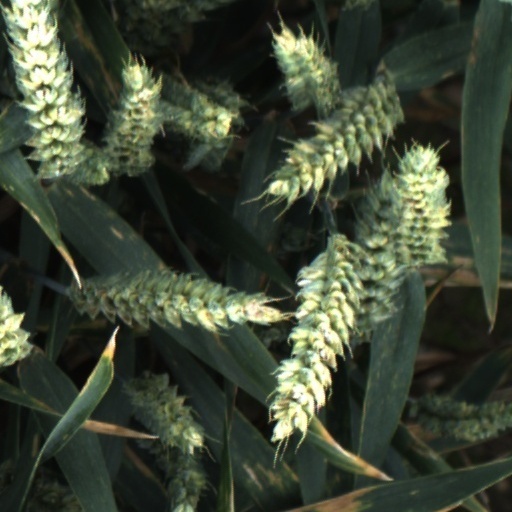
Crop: wheat